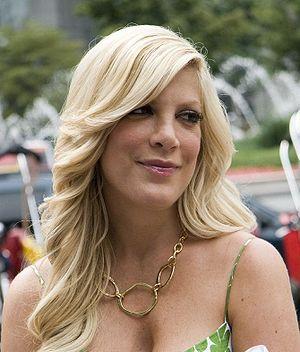
The Masked Singer est une émission de télévision dédiée à la compétition de chant type télé crochet. La série a été diffusée pour la première fois sur la Fox le 2 janvier 2019. Elle est basée sur le format sud-coréen King of Mask Singer.
Victoria Davey « Tori » Spelling, née le 16 mai 1973 à Los Angeles, est une actrice, personnalité médiatique et écrivain américaine. Elle est principalement connue pour être la fille d'Aaron Spelling et pour avoir joué dans la série Beverly Hills 90210 entre 1990 à 2000 et dans Mystery Girls. Elle est également apparue dans une multitude de téléfilms à succès tels que : Mortel Rendez-vous, Si près du danger, Le Cadeau de Carole, Une famille pour Charlie, Les Princesses des neiges, Mother, May I Sleep with Danger? ou encore Sharknado 6: The Last Sharknado, It's About Time.
Beverly Hills : BH90210 est une série télévisée américaine en six épisodes de 42 minutes créée par Jennie Garth, Tori Spelling, Mike Chessler et Chris Alberghini, diffusée entre le 7 août et le 11 septembre 2019 sur le réseau FOX et en simultané sur le réseau Global au Canada.